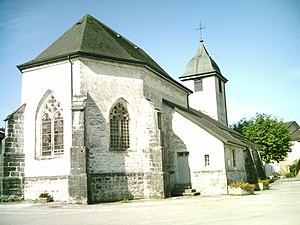
L'église d'Izernore (Ain, FRANCE)
Cet article recense les monuments historiques de l'Ain, en France.
Izernore est une commune française, située dans le département de l'Ain en région Auvergne-Rhône-Alpes. Elle est chef-lieu de canton de l'Ain. Ses habitants sont les Izernois ou les Izernoises.
L'église Notre-Dame-de-l'Assomption est une église située à Izernore dans le département de l'Ain.